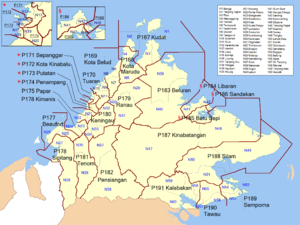
Le Sabah est l'un des deux États de Malaisie orientale. Il est le deuxième État malaisien par sa superficie, après son voisin l'État du Sarawak. Il est situé au nord-est de l'île de Bornéo. La ville principale et capitale de l'État est Kota Kinabalu. En 2015, sa population en forte progression s'élève à 3,54 millions qui peuplent principalement les régions côtières car l'intérieur du territoire est en grande partie couvert par une épaisse jungle. Celle-ci un temps menacée par une exploitation forestière abusive et la multiplication des plantations destinées à produire l'huile de palme, abrite une faune remarquable. Malgré l'abondance de ses ressources naturelles, le Sabah a longtemps accusé un retard de développement important par rapport à la péninsule malaisienne. Grâce à des investissements importants, il est en cours de rattrapage. Le Sabah est connu sous l'appellation de « Terre sous le vent ».